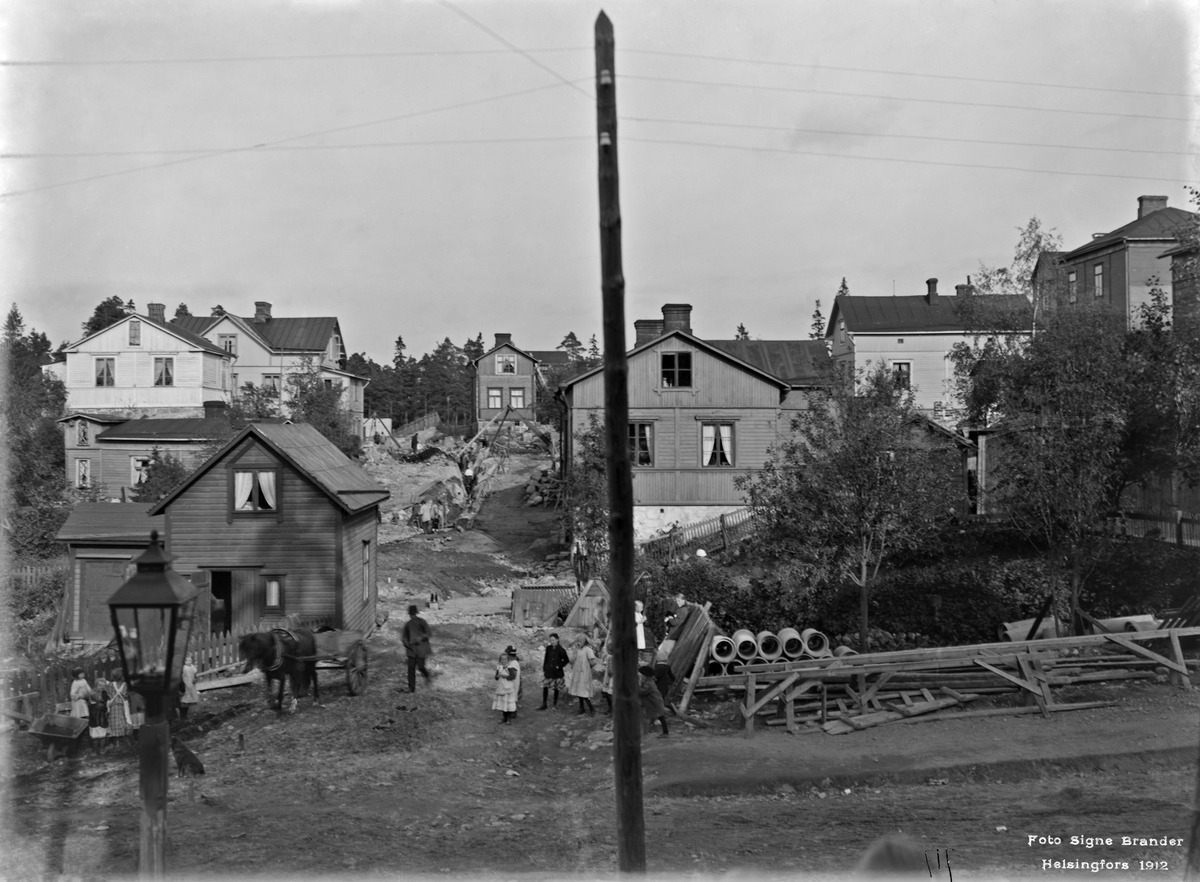
Pasilan huvila-alue
sisällön kuvaus: Pasilan huvila-alue.  Viemäritöitä Leankadulla. mustavalkoinen
Kuvaaja: Brander, Signe, valokuvaaja
Ajankohta: kuvausaika 1912
Paikka: Suomi, Uusimaa, Helsinki, Länsi-Pasila Helsinki
Aiheet: puurakennukset, kunnallistekniikka